Corliss Williamson

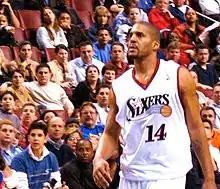
Williamson in 2005

Williamson declared for the NBA draft following his junior season, and was selected by the Sacramento Kings as a lottery pick (13th overall) in the first round of the 1995 NBA draft.